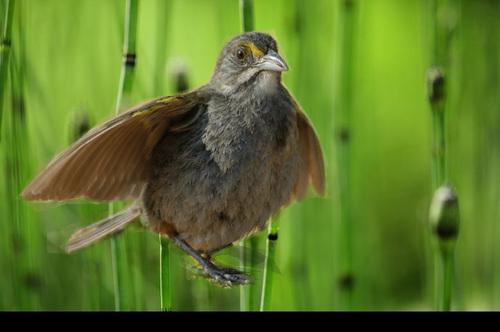
Bird species: Seaside_Sparrow
Bird type: landbird
Background: land